George Him

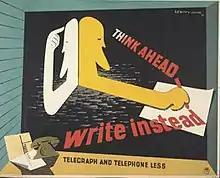
"Think Ahead Telegraph and Telephone Less" (Art.IWM PST 8414) (1944) by LeWitt-Him for the GPO

Him and Le Witt worked together in Poland for several years before, in 1937, they relocated the Lewitt-Him design business to London, following an exhibition of their work there by the publishers Lund Humphries. The pair quickly gained commercial contracts with London Transport and Imperial Airways as well as illustrating children's books, such as "The Little Red Engine Gets a Name" (1942) by Diana Ross. In London during World War II the partnership received notable commissions for information and public safety posters from, among others, the General Post Office, the Royal Society for the Prevention of Accidents and the Ministry of Information.